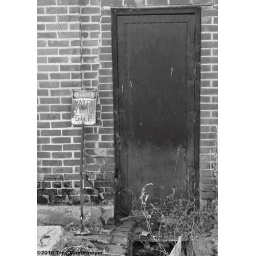
A rusty sign warns to watch your step outside a door at the sugar mill in Clarksburg, California.